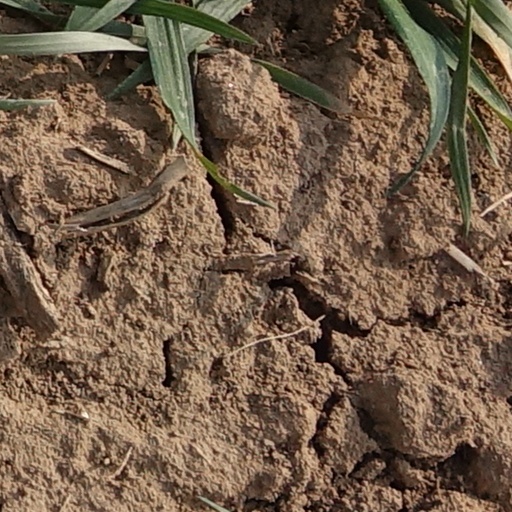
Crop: wheat